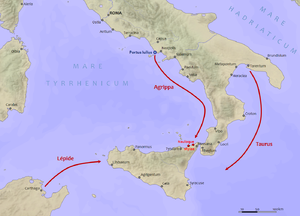
Plan d'offensive de la Sicile d'Auguste et Agrippa contre Sextus Pompée en 36 av. J.-C.
Marcus Vipsanius Agrippa, francisé en Marc Agrippe, est un homme politique romain du Iᵉʳ siècle av. J.-C. qui met ses qualités d'homme de guerre au service de son ami Octave, le futur empereur Auguste.
Marcus Æmilius Lepidus, dit Lépide, né vers 89 av. J.-C. et mort en 13/12 av. J.-C., est un célèbre général et homme politique romain du Iᵉʳ siècle av. J.-C.